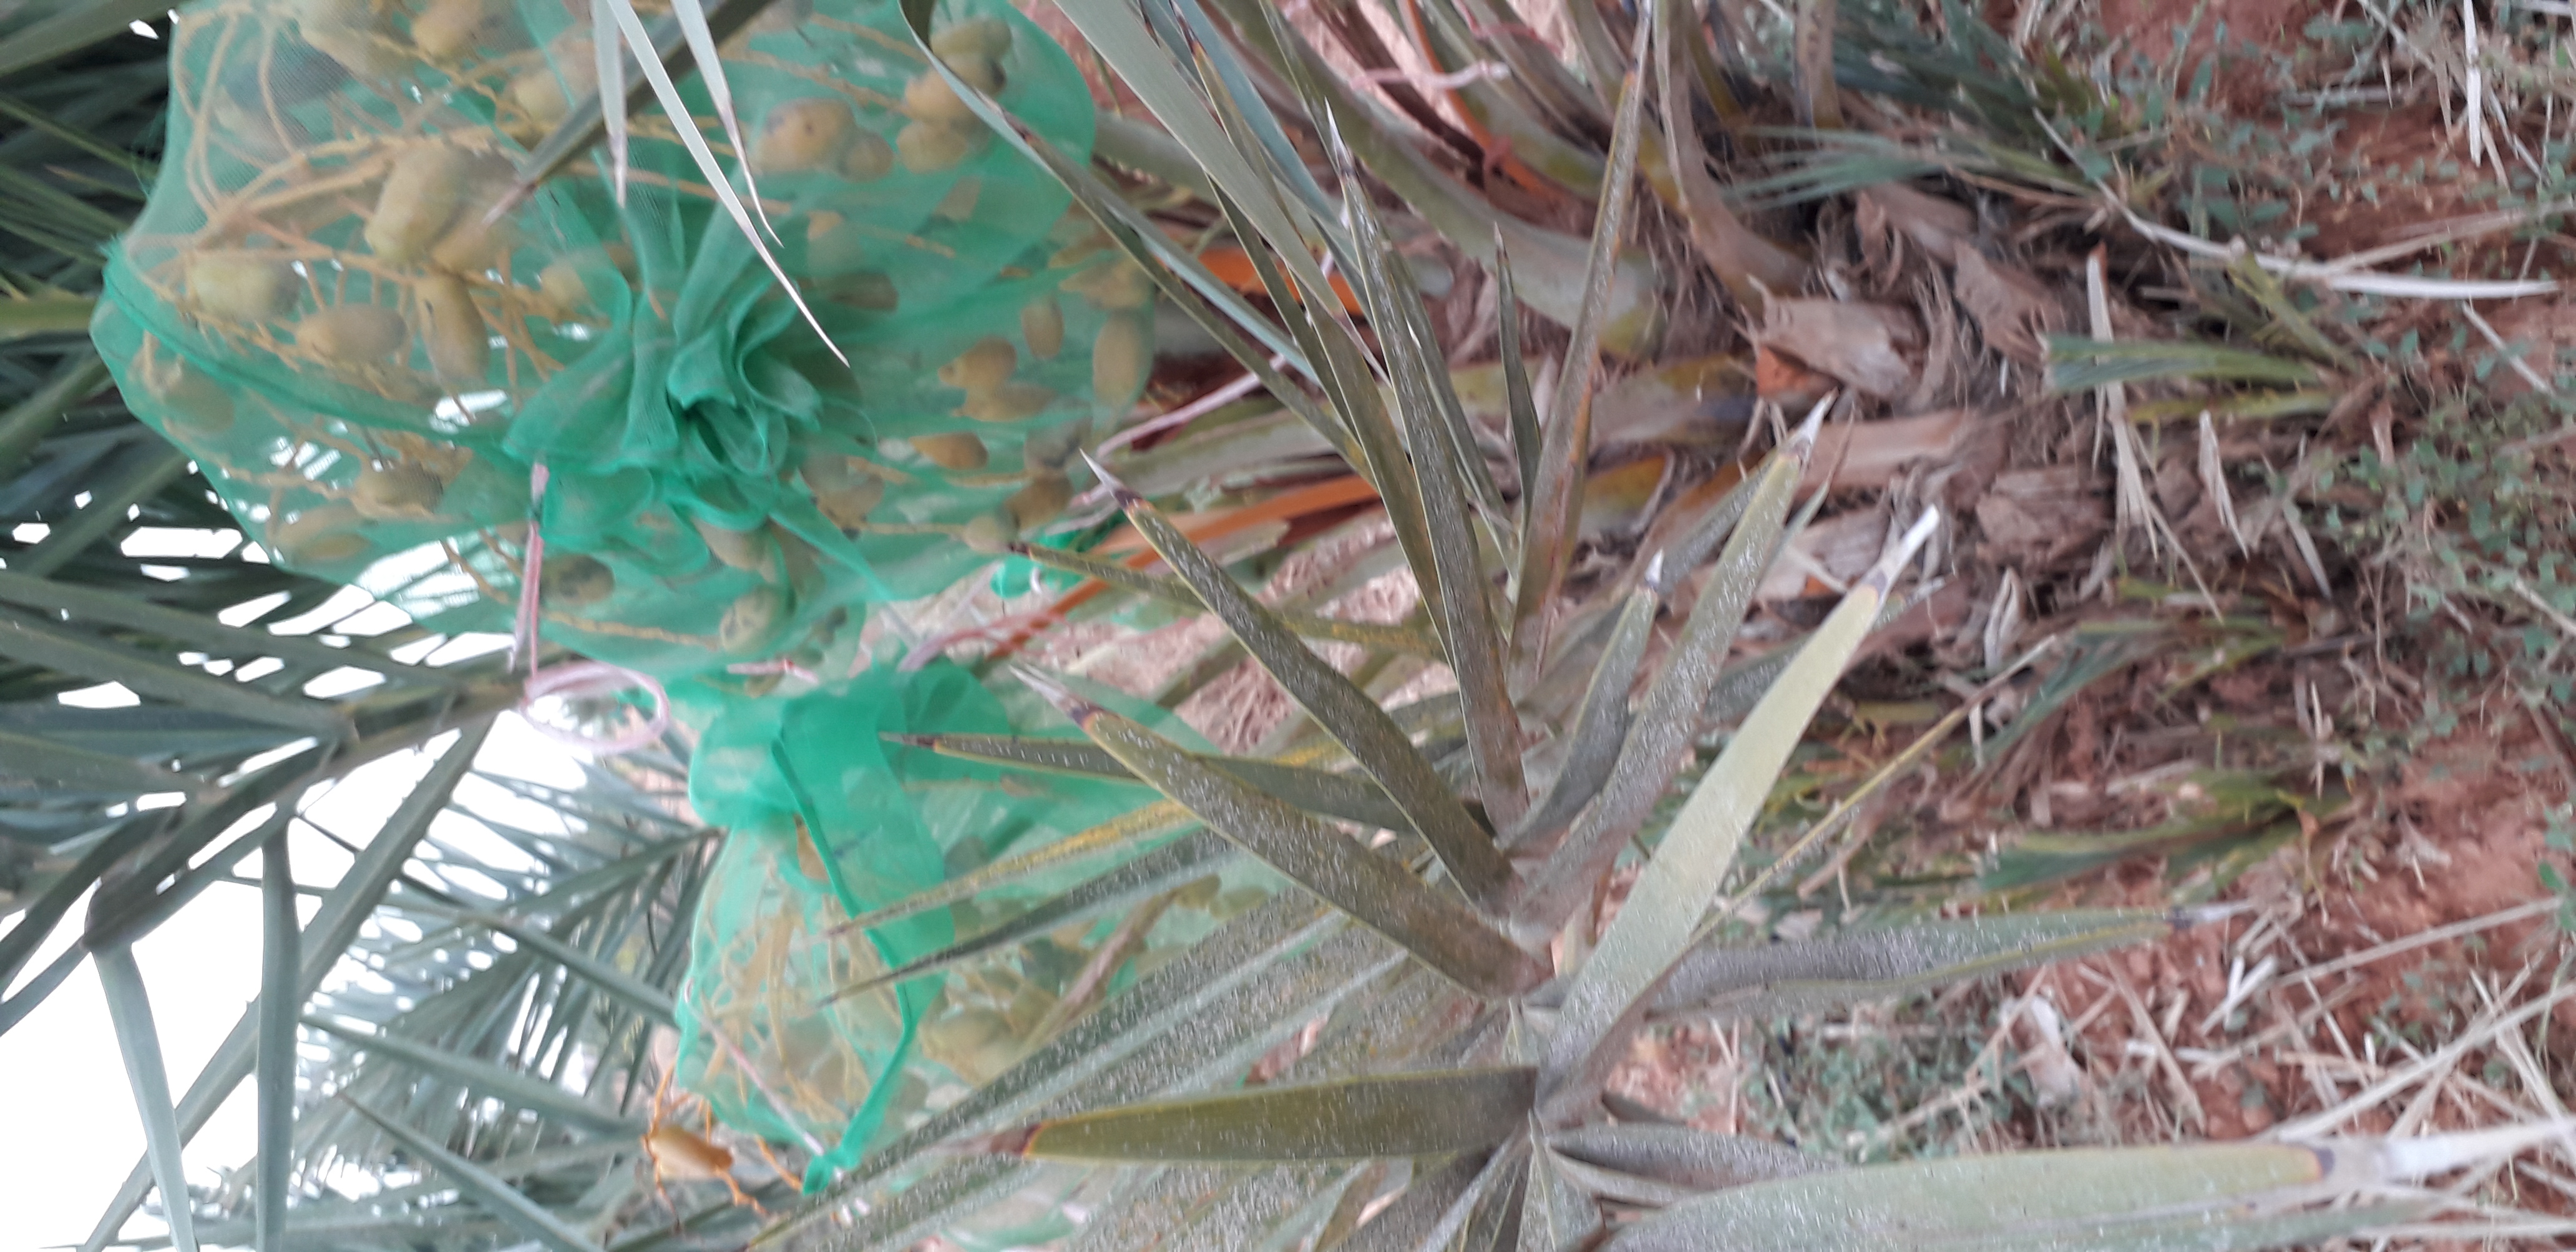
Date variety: Boumajhoul